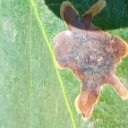
Label: Miner